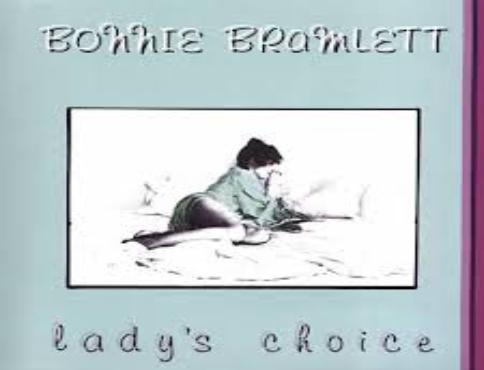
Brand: Lady's Choice
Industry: Food